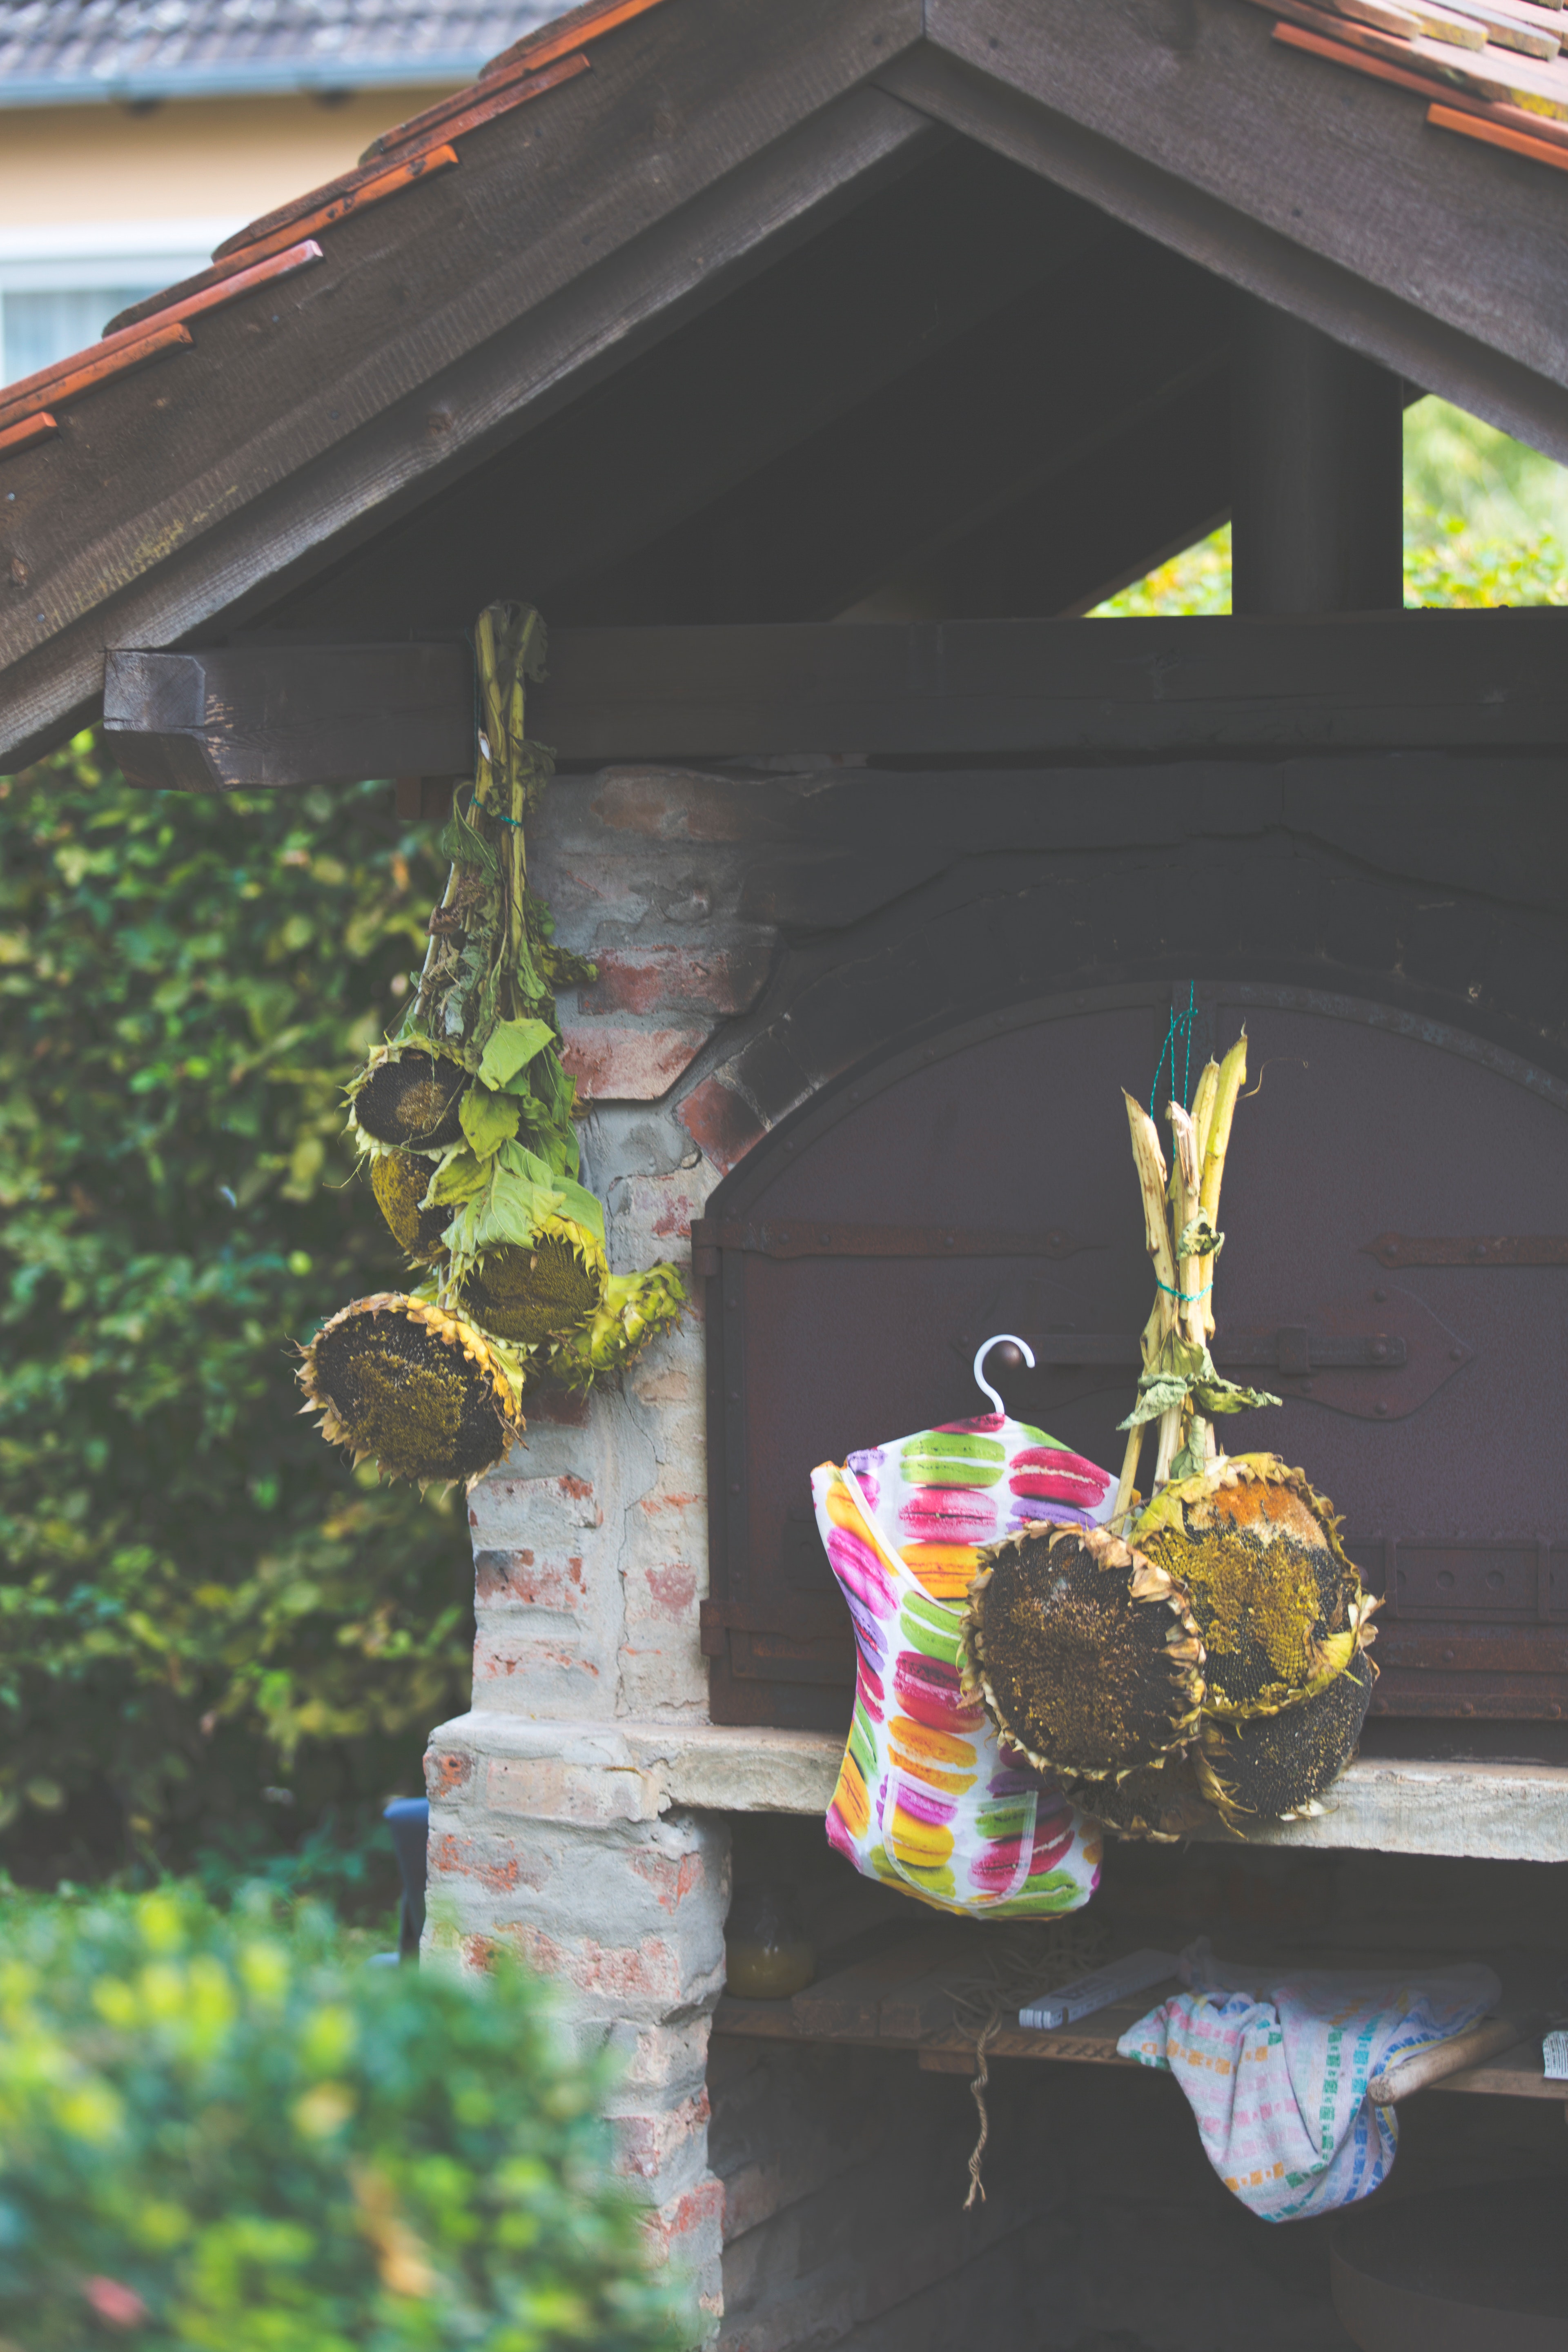
yellow, house, home, shed, plant, window, art, door, building, flower